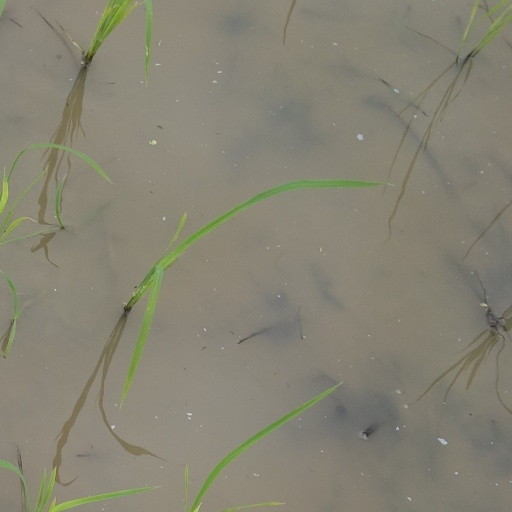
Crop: rice